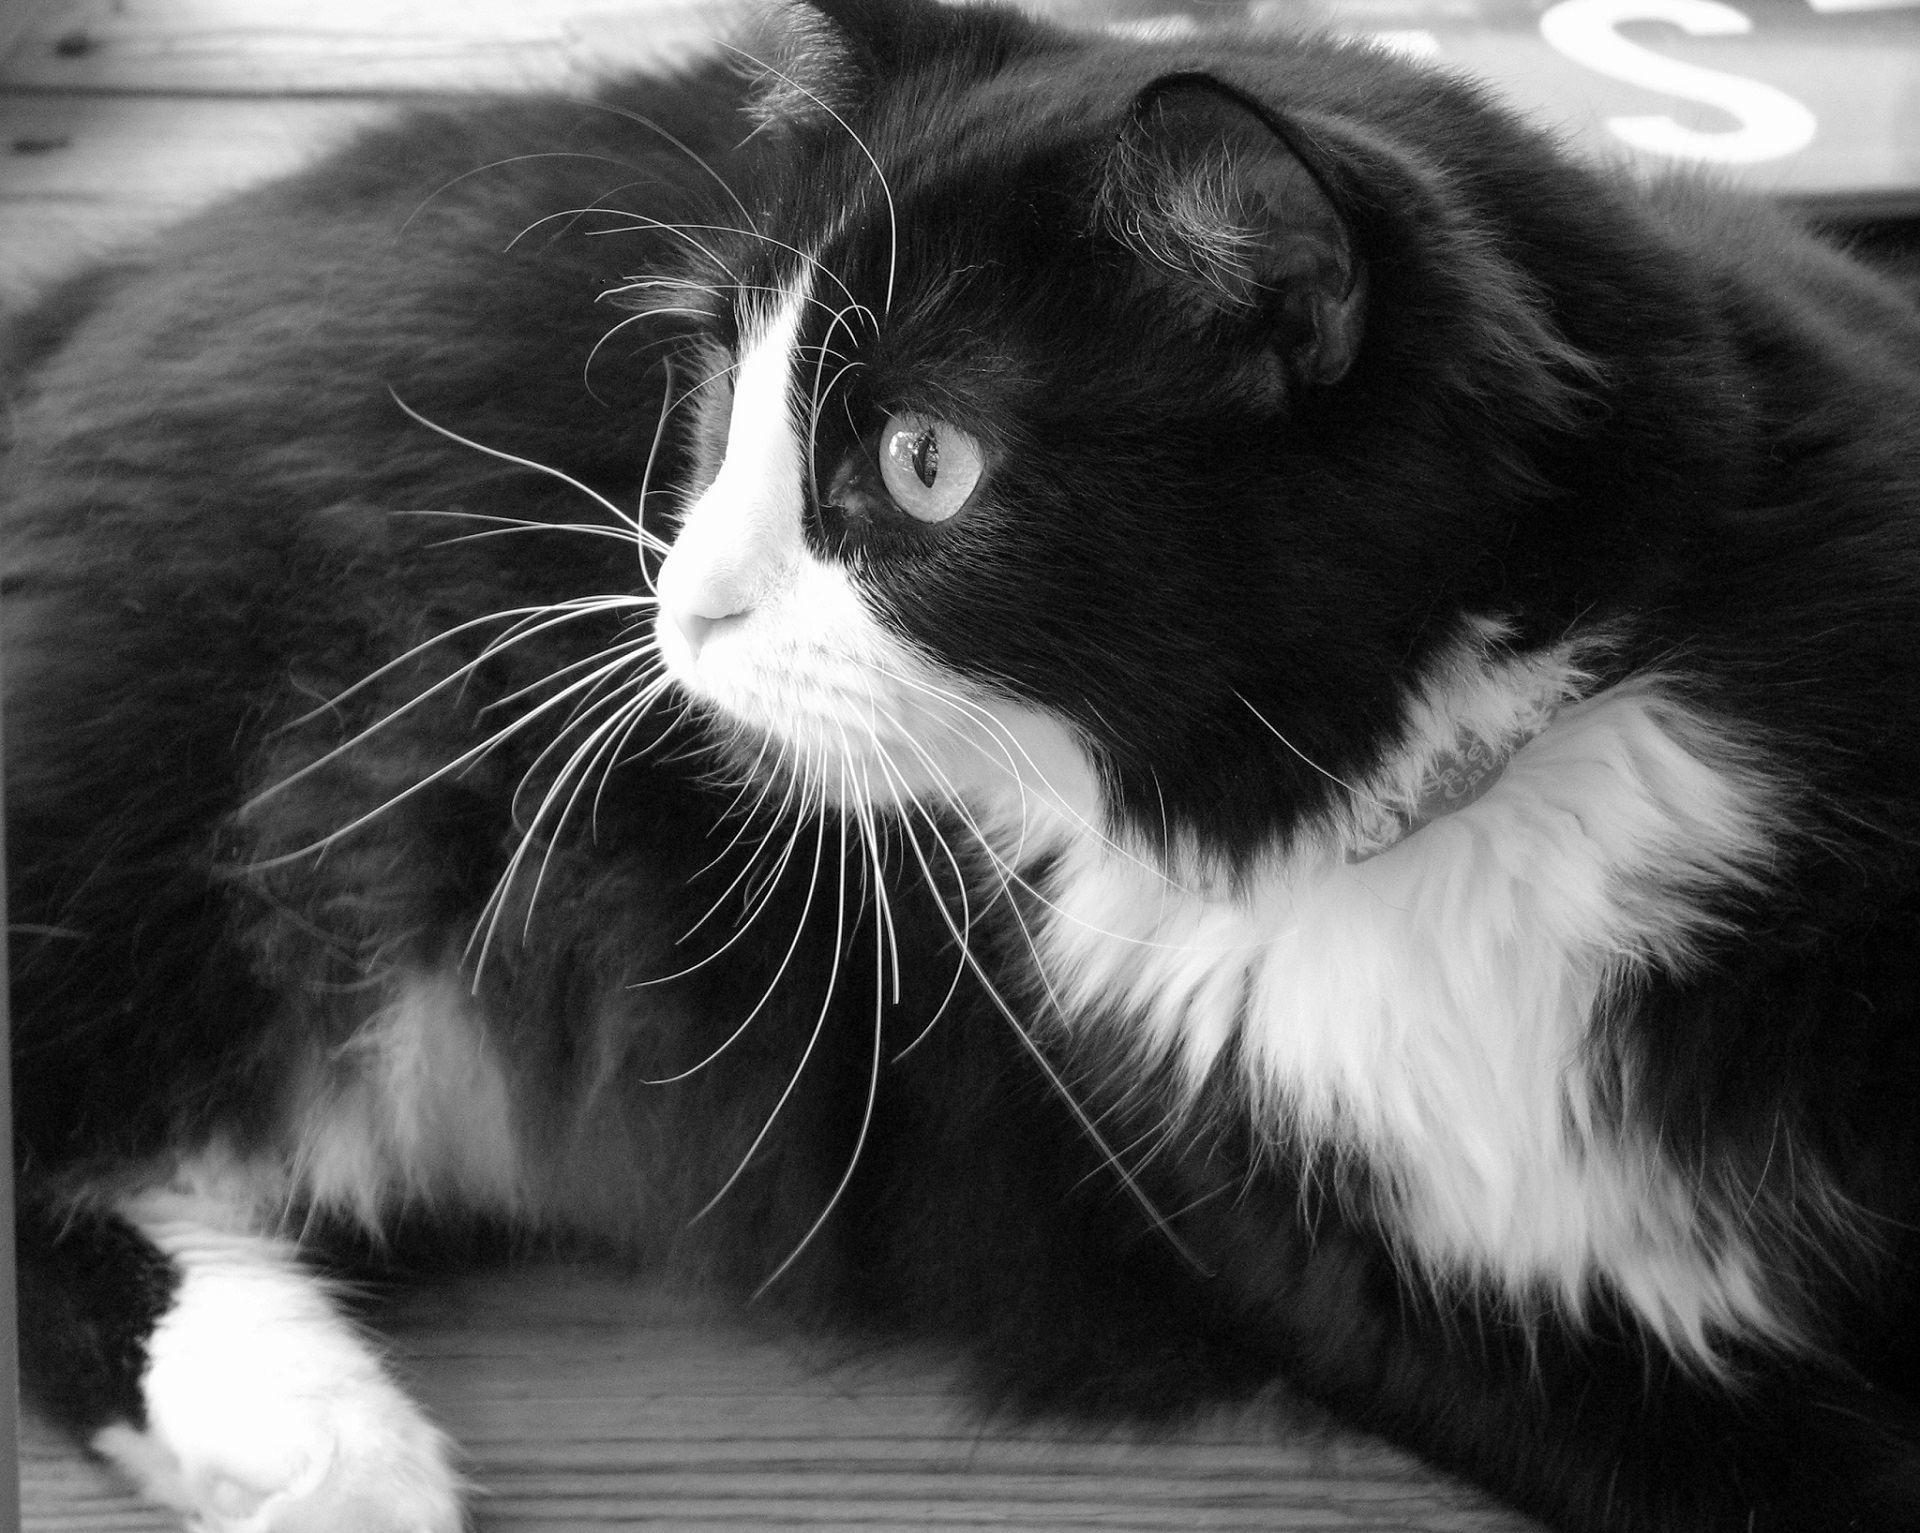
black and white, white, sweet, animal, cute, looking, pet, fur, portrait, cat, feline, mammal, black, monochrome, face, nose, eyes, whiskers, ears, head, vertebrate, domestic, adorable, curious, reclining, bi color, norwegian forest cat, monochrome photography, tuxedo cat, small to medium sized cats, cat like mammal, carnivoran, domestic long haired cat